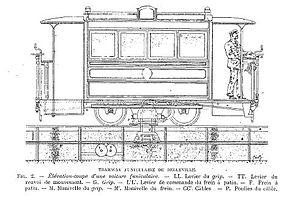
Le tramway à traction par câble est un véhicule sur rail de type tramway qui est tiré par un câble.
Le tramway funiculaire de Belleville est une ligne de tramway à traction par câble aujourd'hui disparue qui reliait de 1891 à 1924 la place de la République à l'église Saint-Jean-Baptiste de Belleville, sur la colline de Belleville dans l'est parisien.